Commodore CBM-II

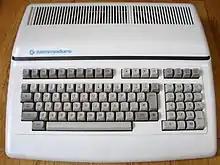
A Commodore CBM 610, the European version of a Commodore B128

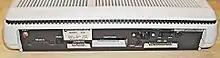
Connectors on the back of a CBM 610 reset, RS-232C, datasette, cartridge 44-pin, GND, audio, mains, IEEE-488, power switch, fuse

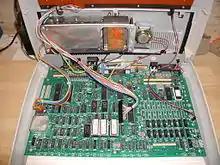
Mainboard and power supply of a CBM 610

The production naming within the United States and Canada was the B128/B256 and CBM128-80/CBM 256-80 while in Europe they were known as the 600 and 700 series respectively (no "B" in front of the model number). The P machine was known worldwide as the 500 series. There are prototype models though such as the B500 (earlier B128 design) and B700 (earlier CBM 128-80/CBM 256-80 design) known to exist.